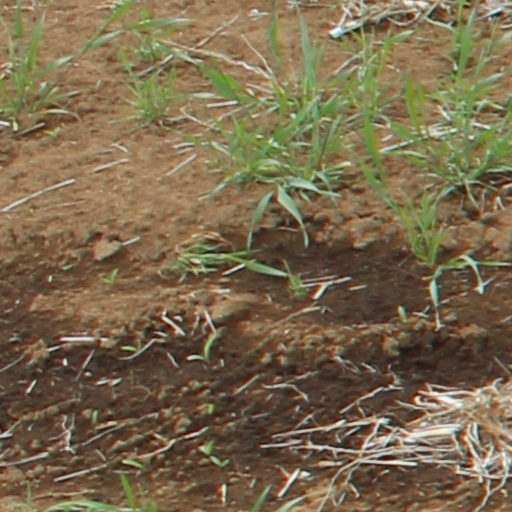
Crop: wheat